Lazar Poptraykov

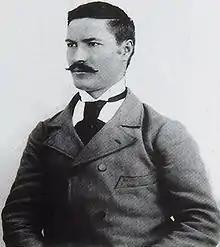
Lazar Poptraykov.

Lazar Poptraykov was born in Dambeni, Ottoman Empire (now Dendrohori, Greece) on 10 April 1878. He studied at the local village school before moving to the Bulgarian junior high school in Kostur. Later he continued to study at the Bitola Bulgarian Classical High School and afterwards at Thessaloniki's Bulgarian Men High School. In Thessaloniki, one of his teachers was Pere Toshev. Poptraykov joined IMARO as early as 1895, inspired by Dame Gruev. He finished the Bulgarian Men's High School of Thessaloniki in 1898, though he had started touring the Kastoria region to promote the work of IMARO two years earlier, in 1896.